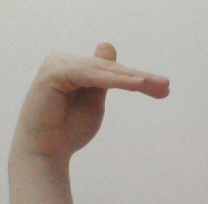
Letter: khaa